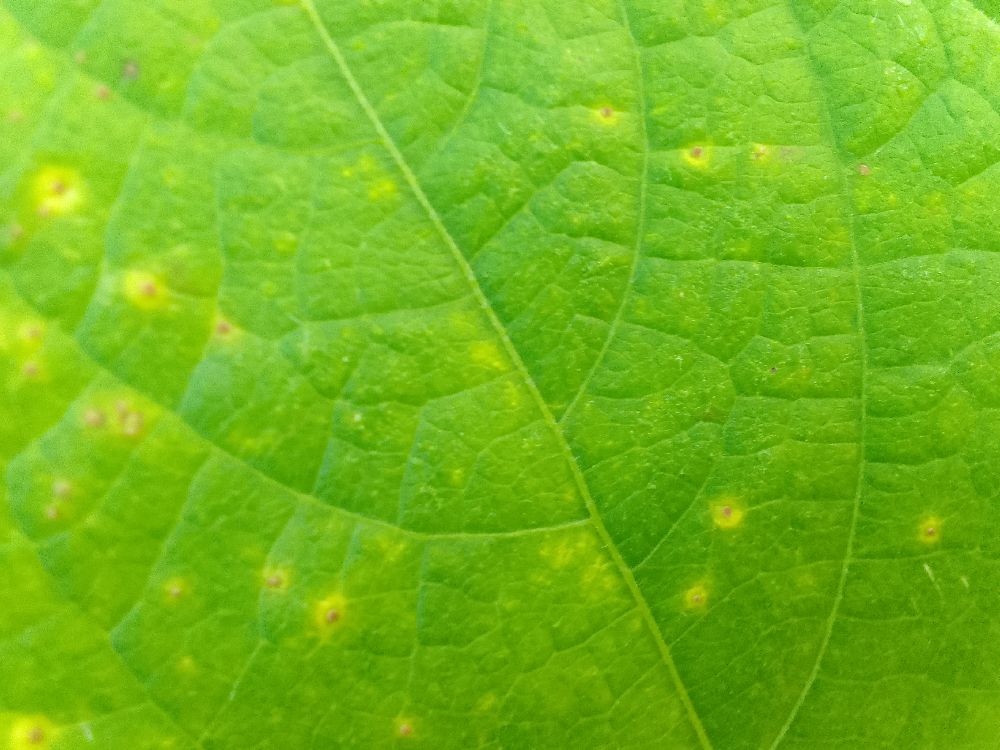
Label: rust